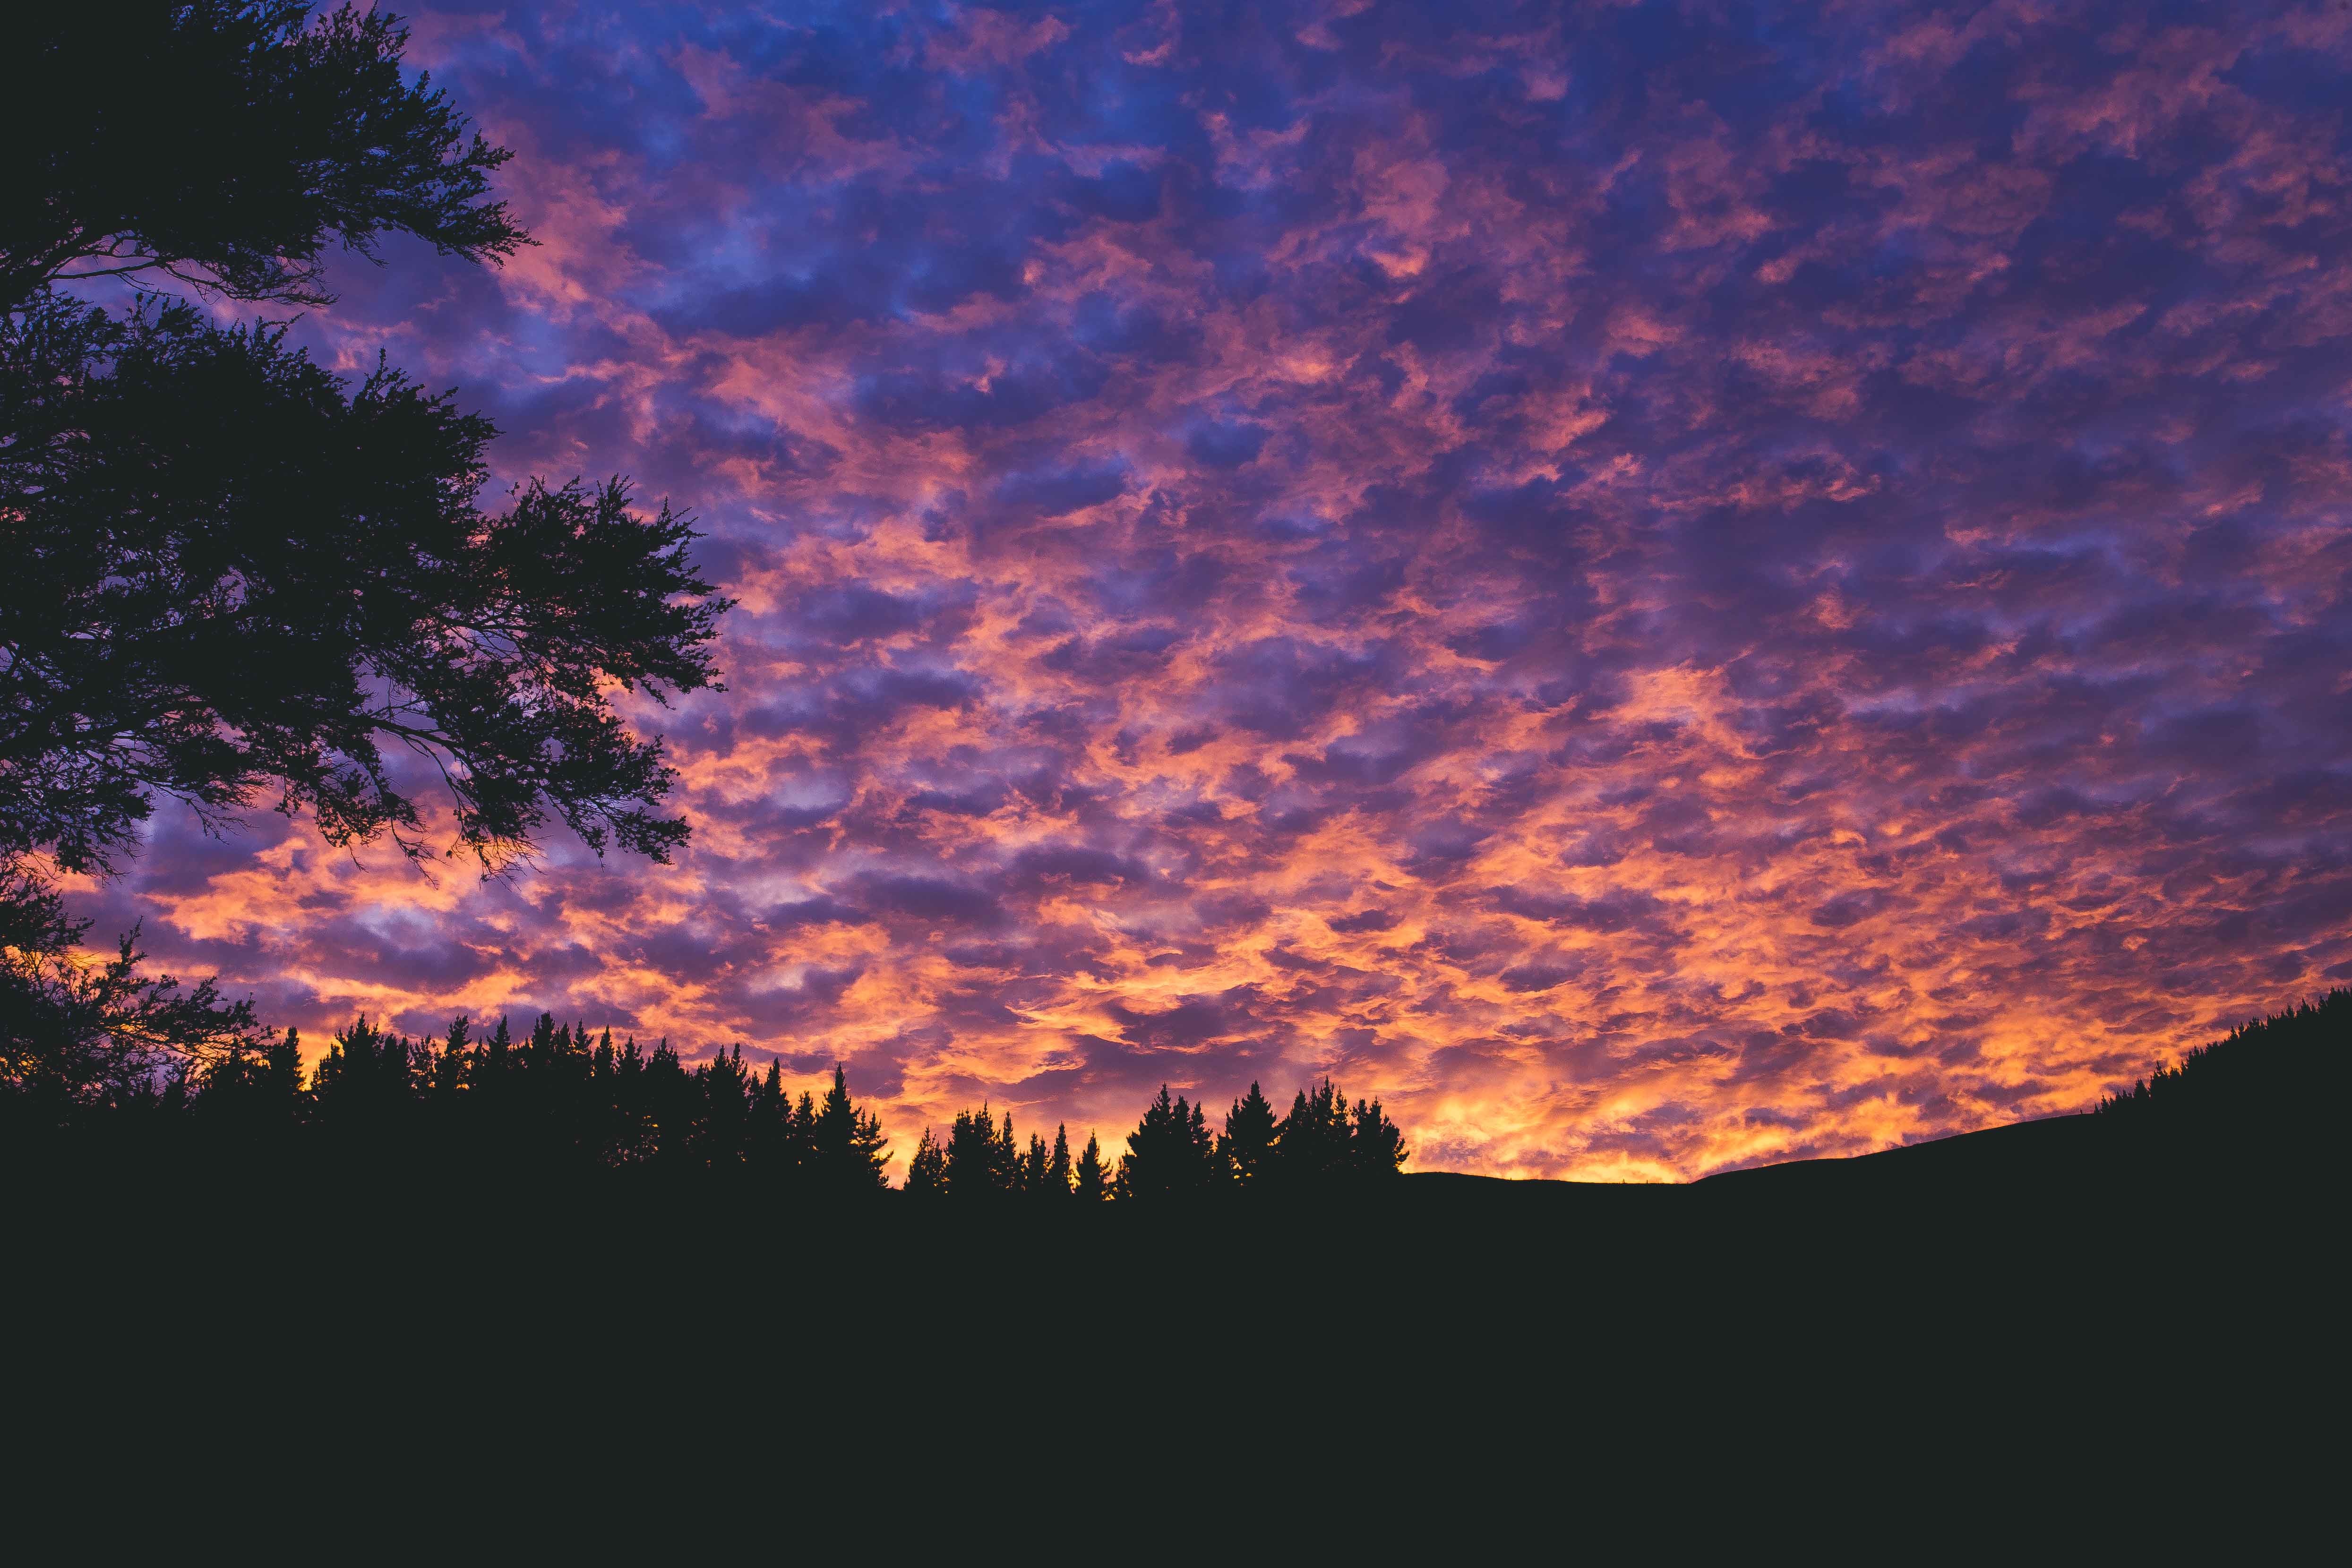
tree, horizon, silhouette, cloud, sky, sunrise, sunset, sunlight, morning, dawn, atmosphere, dusk, evening, afterglow, red sky at morning